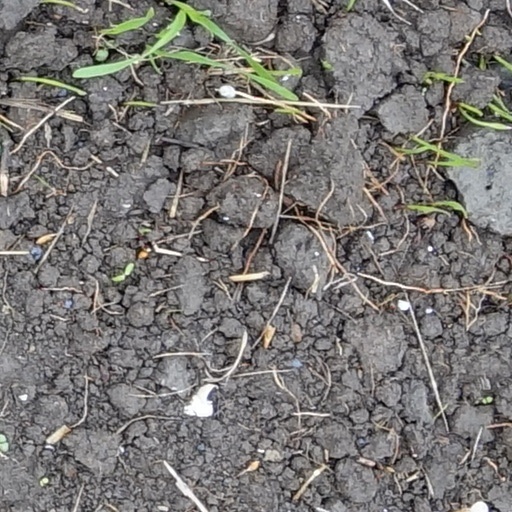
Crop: wheat